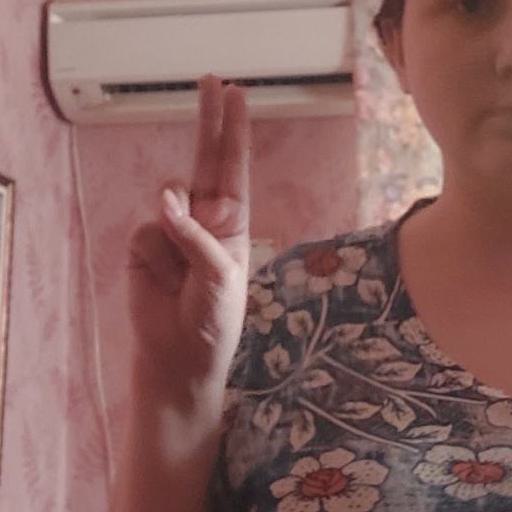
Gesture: two_up